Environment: real
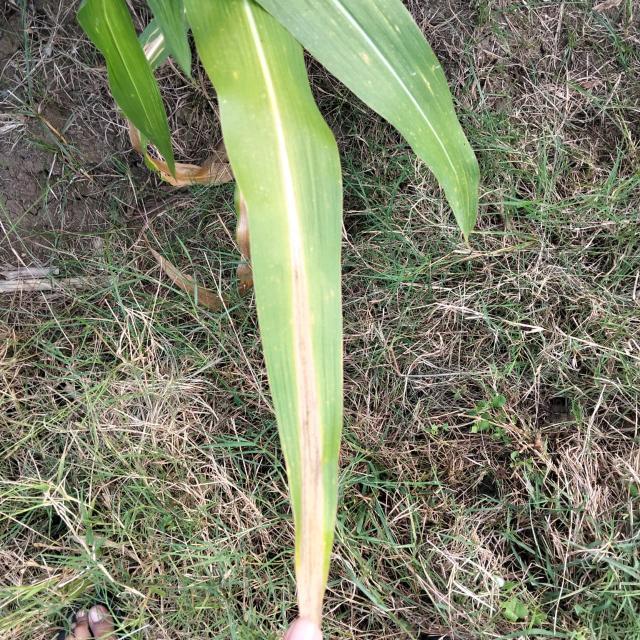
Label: nitrogen_deficiency